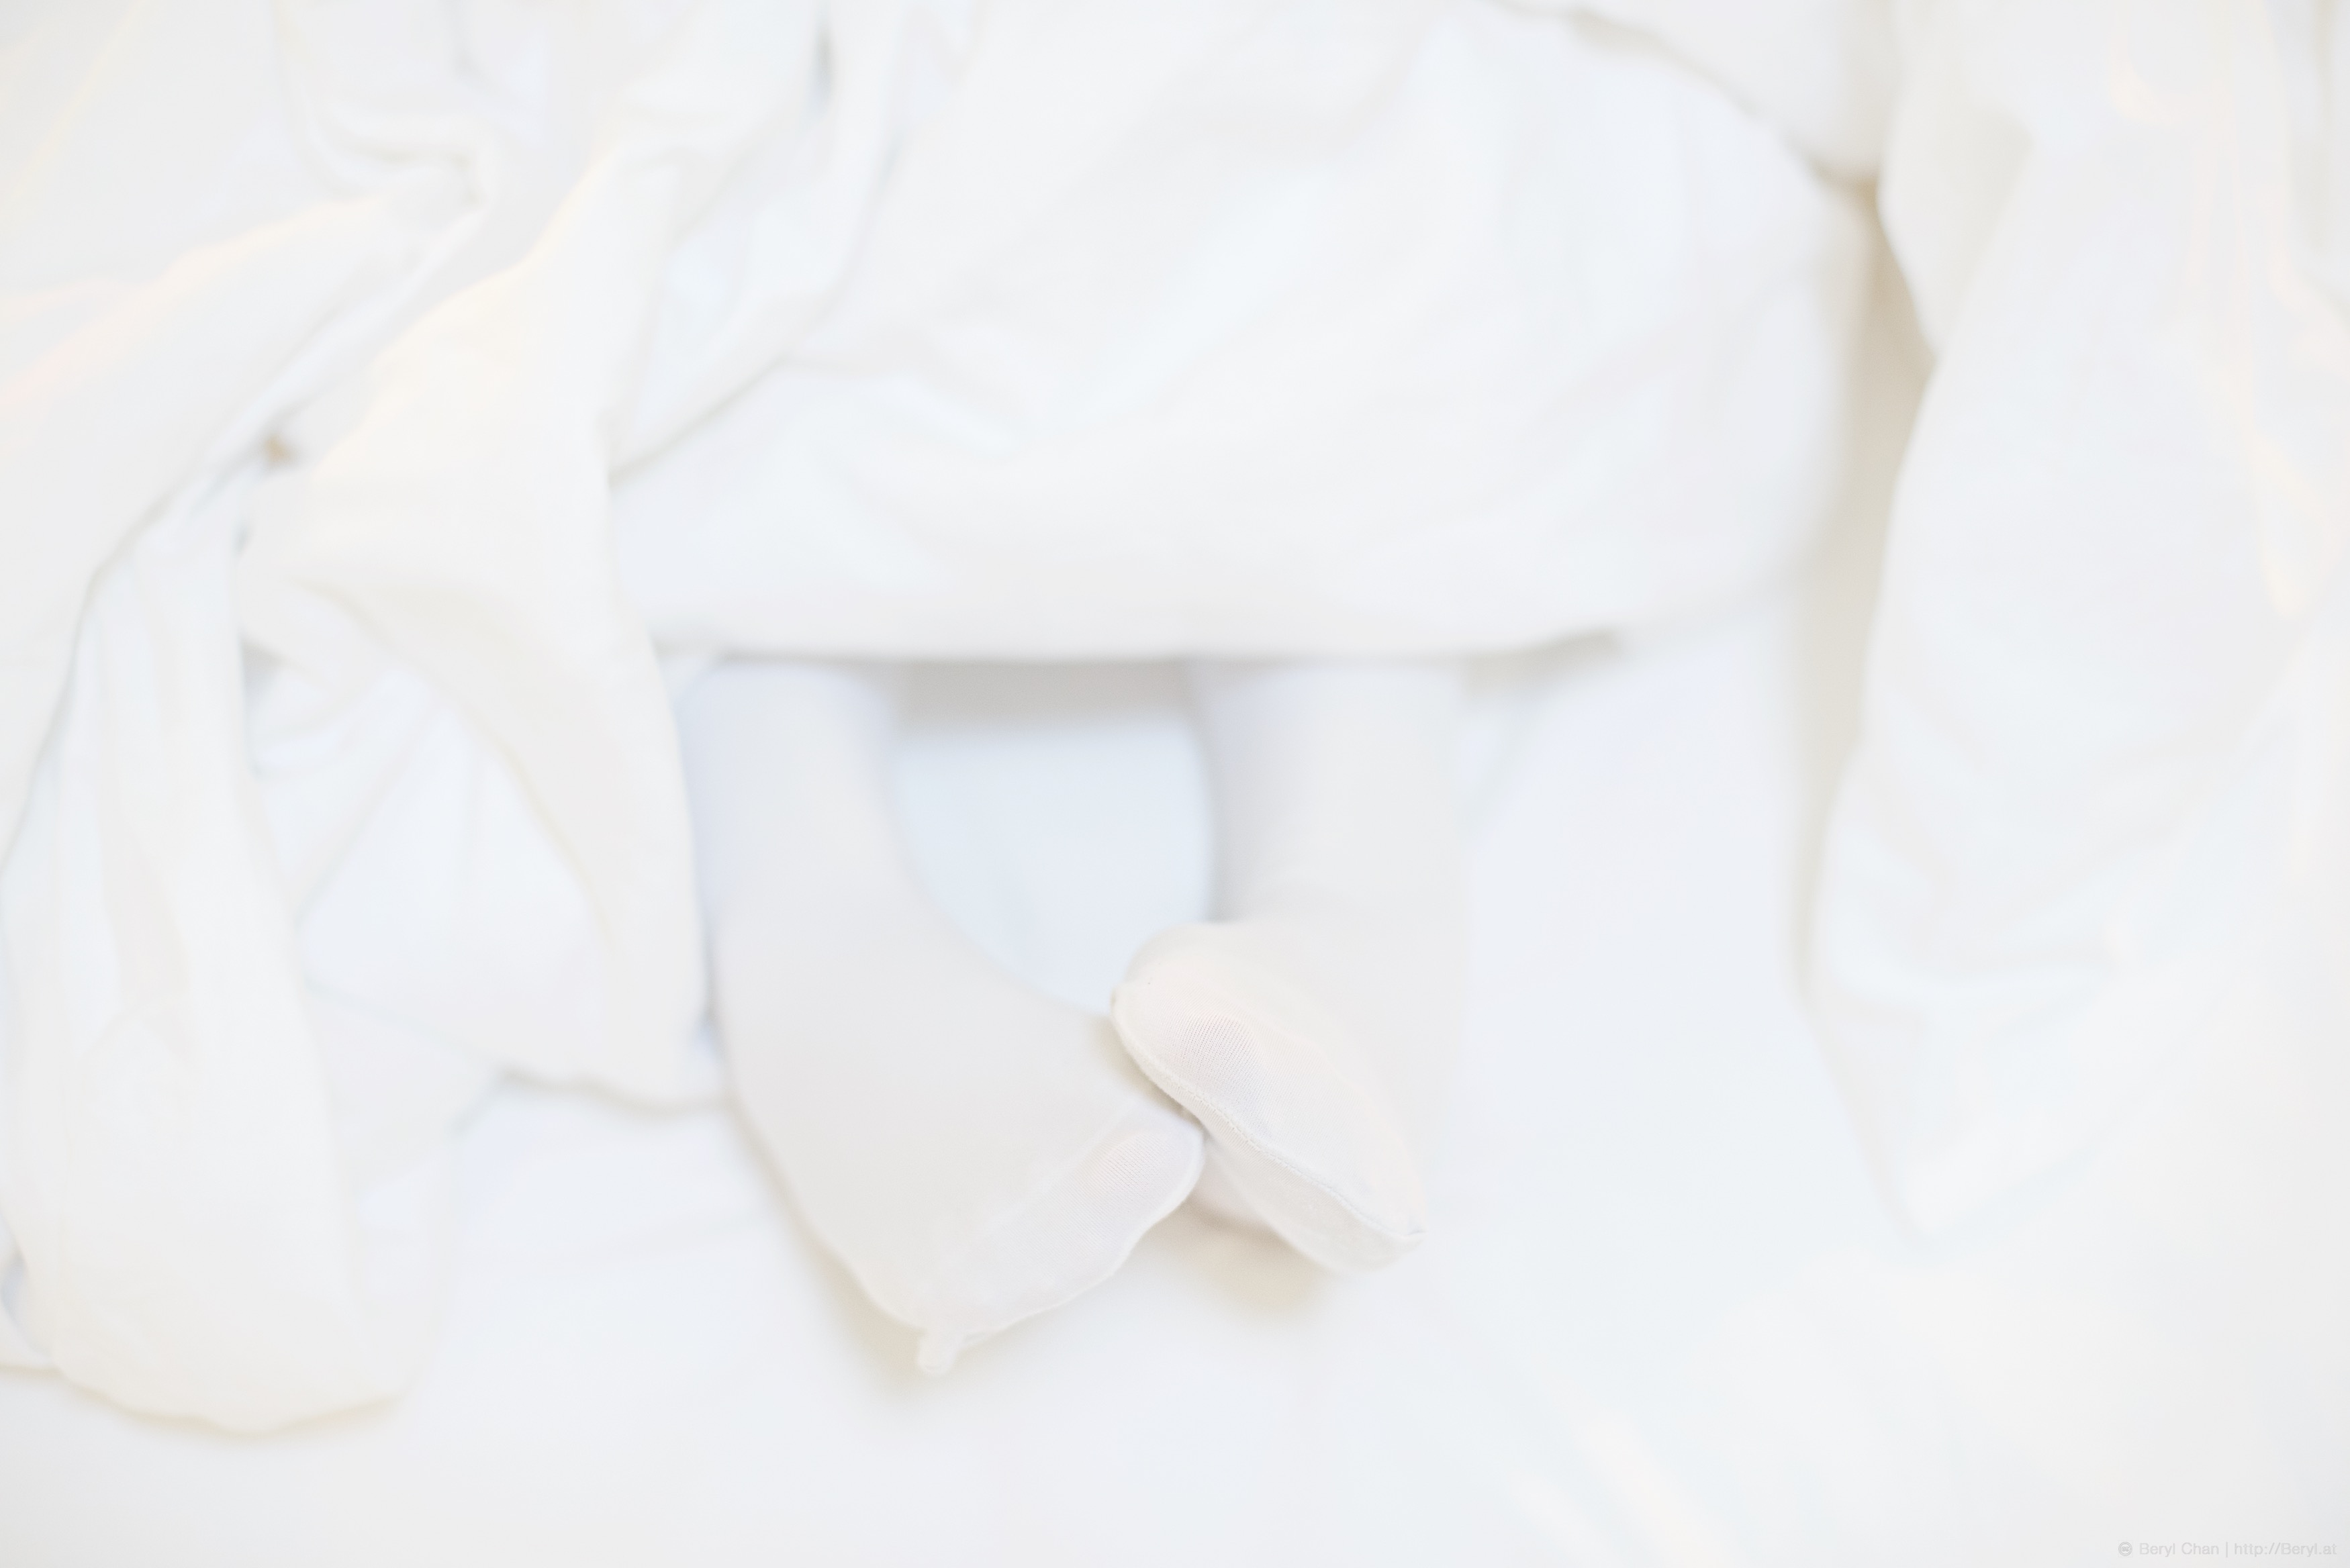
light, girl, white, petal, feet, cute, leg, dslr, portrait, foot, sole, nikon, clothing, closeup, material, textile, 50mm, legs, bright, soles, faceless, zettairyouiki, socks, overkneesocks, tights, kneehighsocks, nikond800e, whilesocks, kneesocks, manuallensnocpu, fashion accessory